Seabed

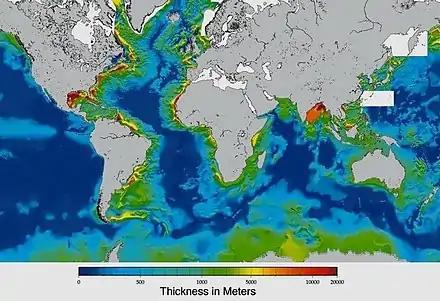
Total sediment thickness of the world's oceans and continental margins in meters.

Sediments in the seabed vary in origin, from eroded land materials carried into the ocean by rivers or wind flow, waste and decompositions of sea creatures, and precipitation of chemicals within the sea water itself, including some from outer space. There are four basic types of sediment of the sea floor: